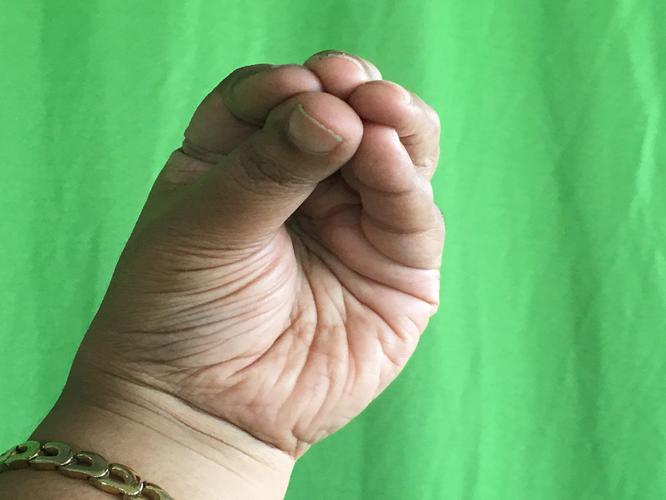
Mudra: Mukulam
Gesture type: single_hand